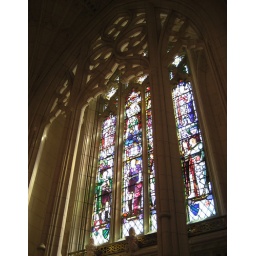
Inside the Memorial Chamber, the stained glass window on the South wall.It symbolizes the spirit and honour of the names kept in the Chamber.